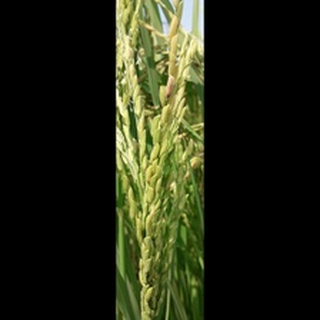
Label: healthy_rice